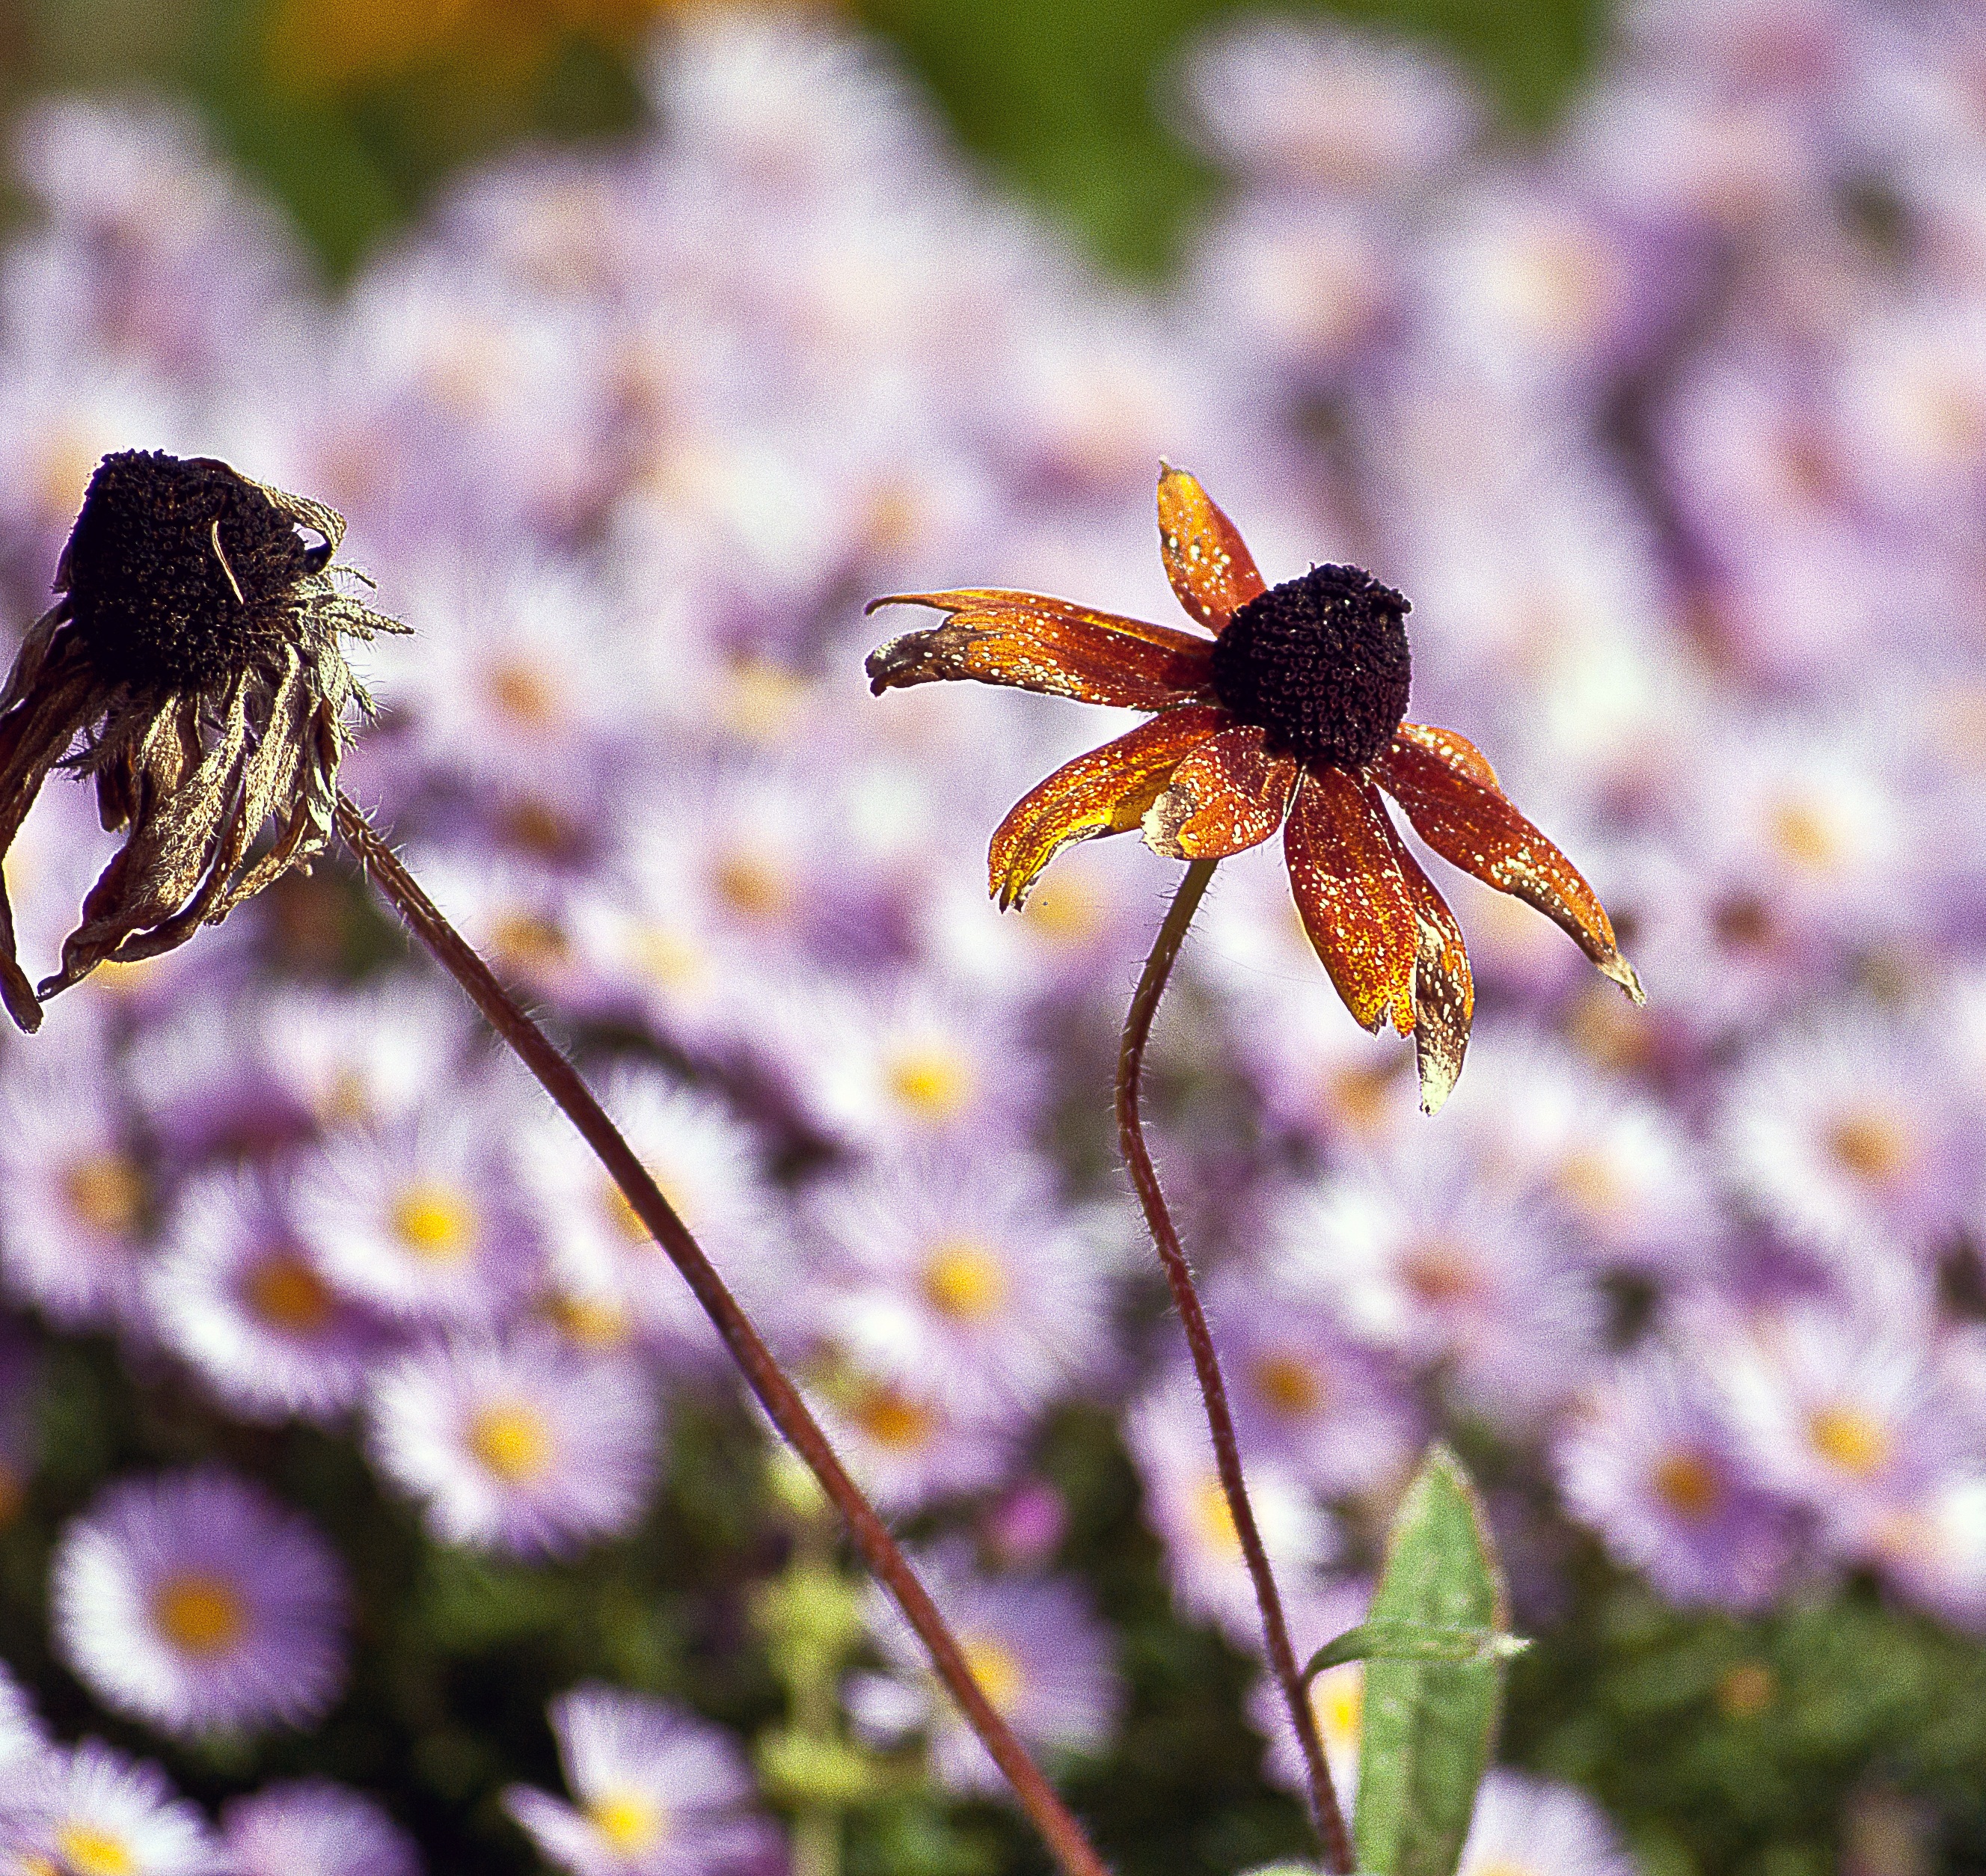
nature, blossom, plant, photography, meadow, flower, petal, summer, pollen, insect, gray, botany, yellow, garden, flora, fauna, plants, invertebrate, wildflower, flowers, close up, violet, withered, nectar, vanishing, macro photography, flowering plant, the petals, daisy family, the stem, menopause, land plant, usychaj cy, przekwitaj cy, phase of life